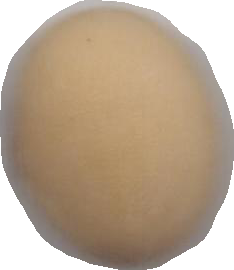
Variety: Anjasmoro